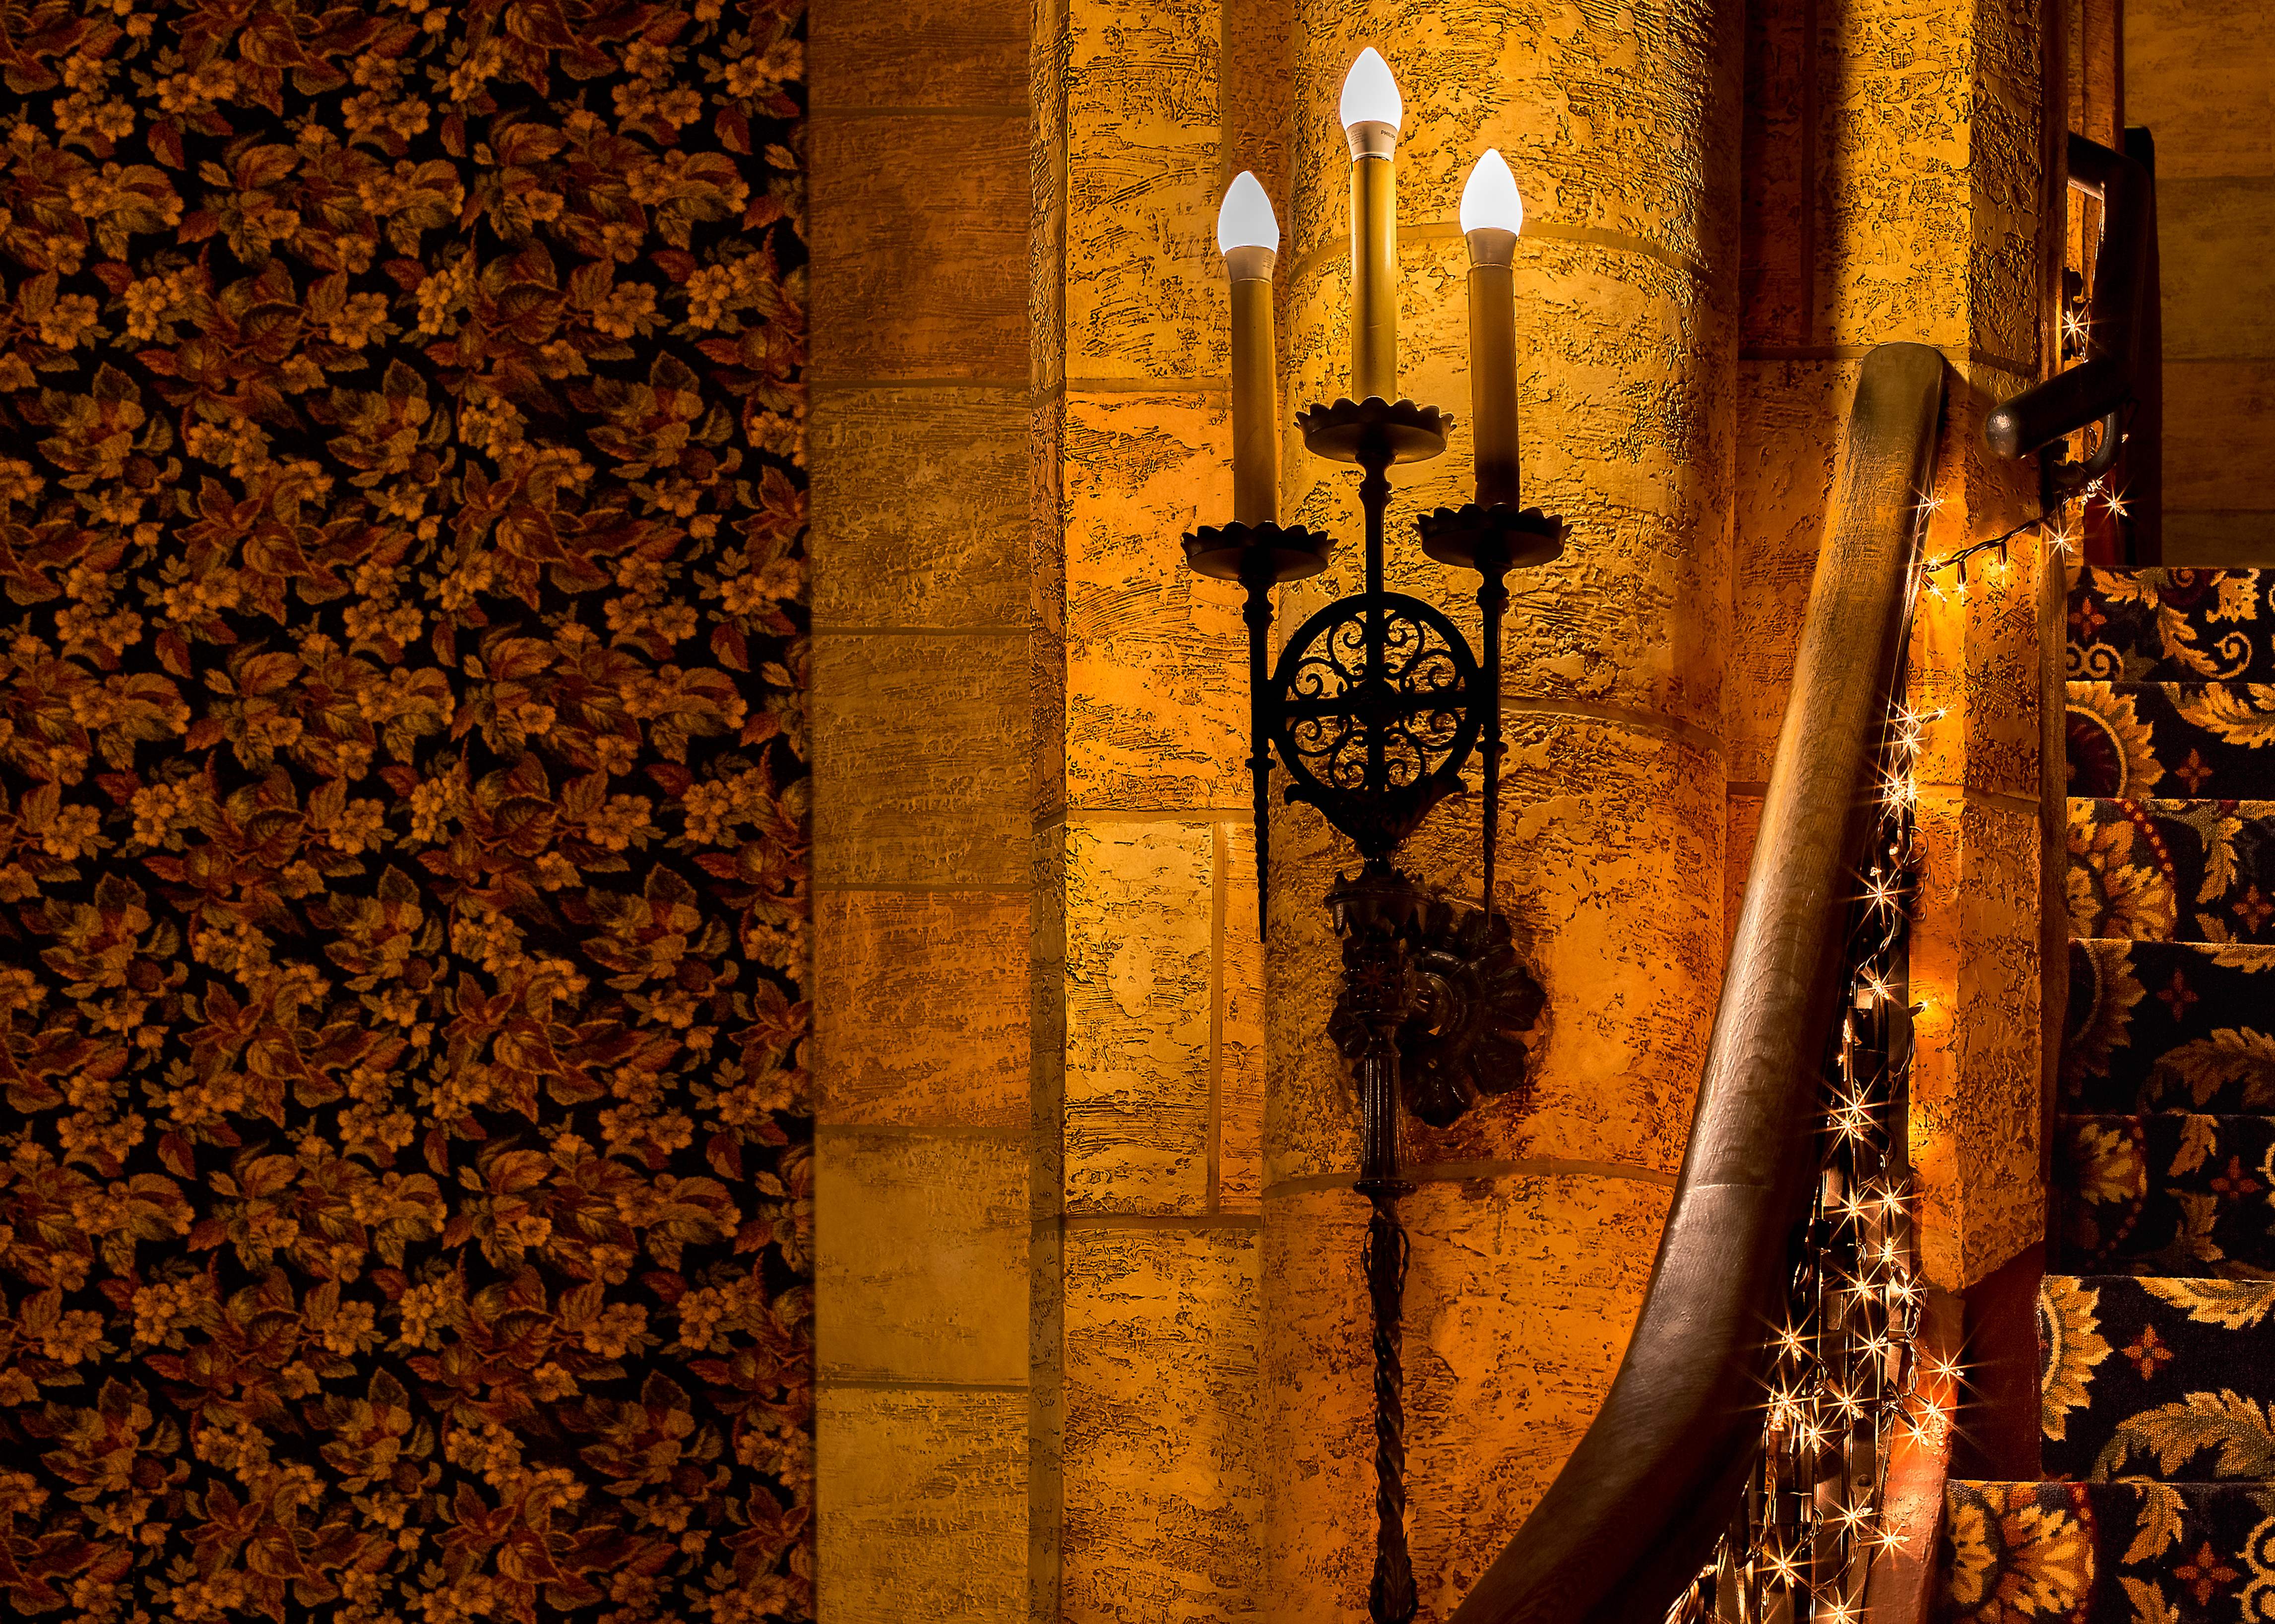
light, wood, night, interior, building, wall, orange, railing, column, darkness, historic, lighting, theatre, lights, temple, stairs, tapestry, textures, salem, oregon, sconce, elsinore, elsinoretheatre, ancient history